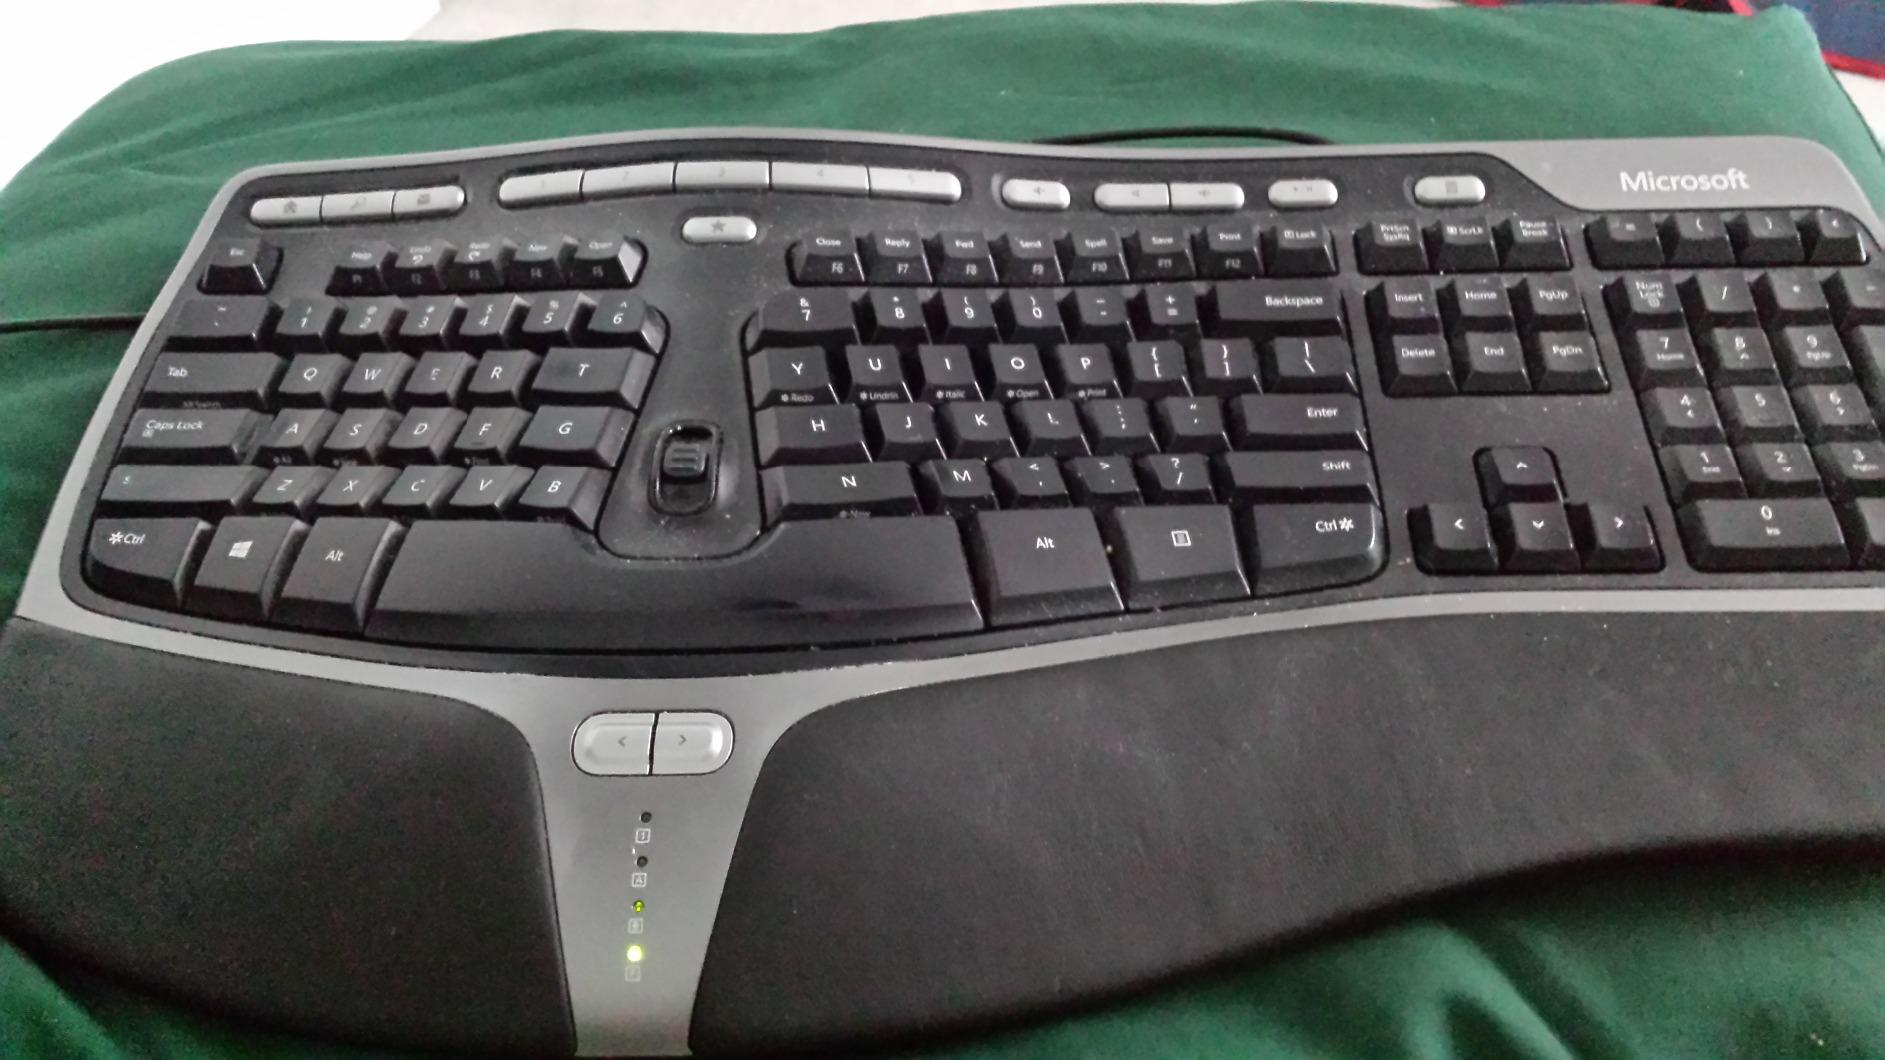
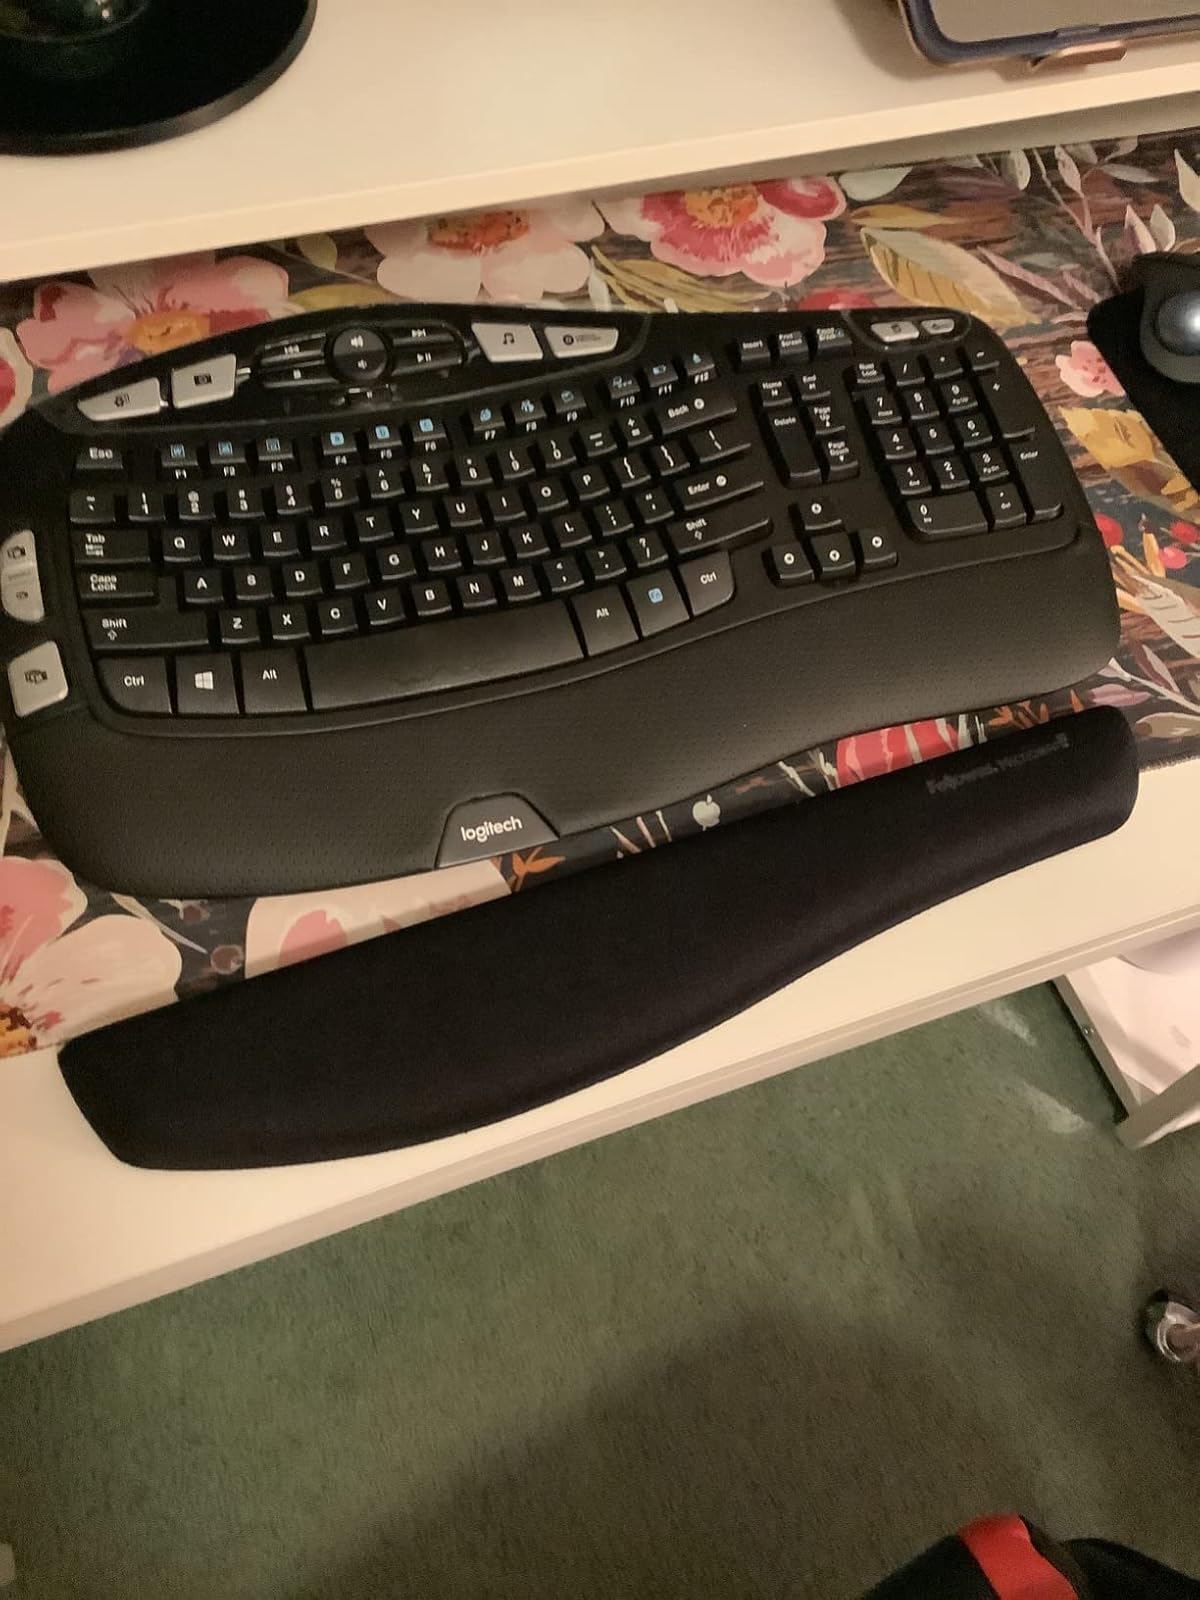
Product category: keyboard
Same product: no